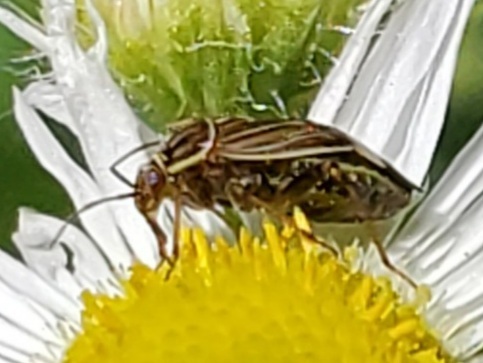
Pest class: lygus_bug